Sonny Barger

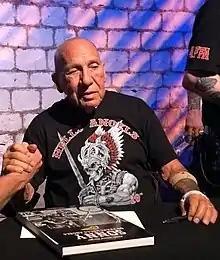
Barger in 2019

Together with his lawyer, Friz Clapp, Barger owned and managed Sonny Barger Productions, a media firm designed to promote his image. Clapp told Sher and Marsden in 2005: "When we were in Europe, he was greeted like the pope. Limos at the airports, anything we wanted. It was a great time". When Sher and Marsden in an interview asked Barger about his involvement in the Angels–Outlaws biker war, the Great Nordic Biker War and the Quebec Biker War, he replied: "I didn't know anything about the biker wars. I have never been involved in one, and therefore I cannot talk about it". Marsden and Sher described Barger as a deeply dishonest man as they noted he had convicted of conspiracy to murder members of the Outlaws in 1988, which in their view counted as involvement in a biker war. Marsden and Sher described Barger as a man who wanted to promote his image as an "outlaw", and was clearly uncomfortable about their questions about crimes involving the Hells Angels.